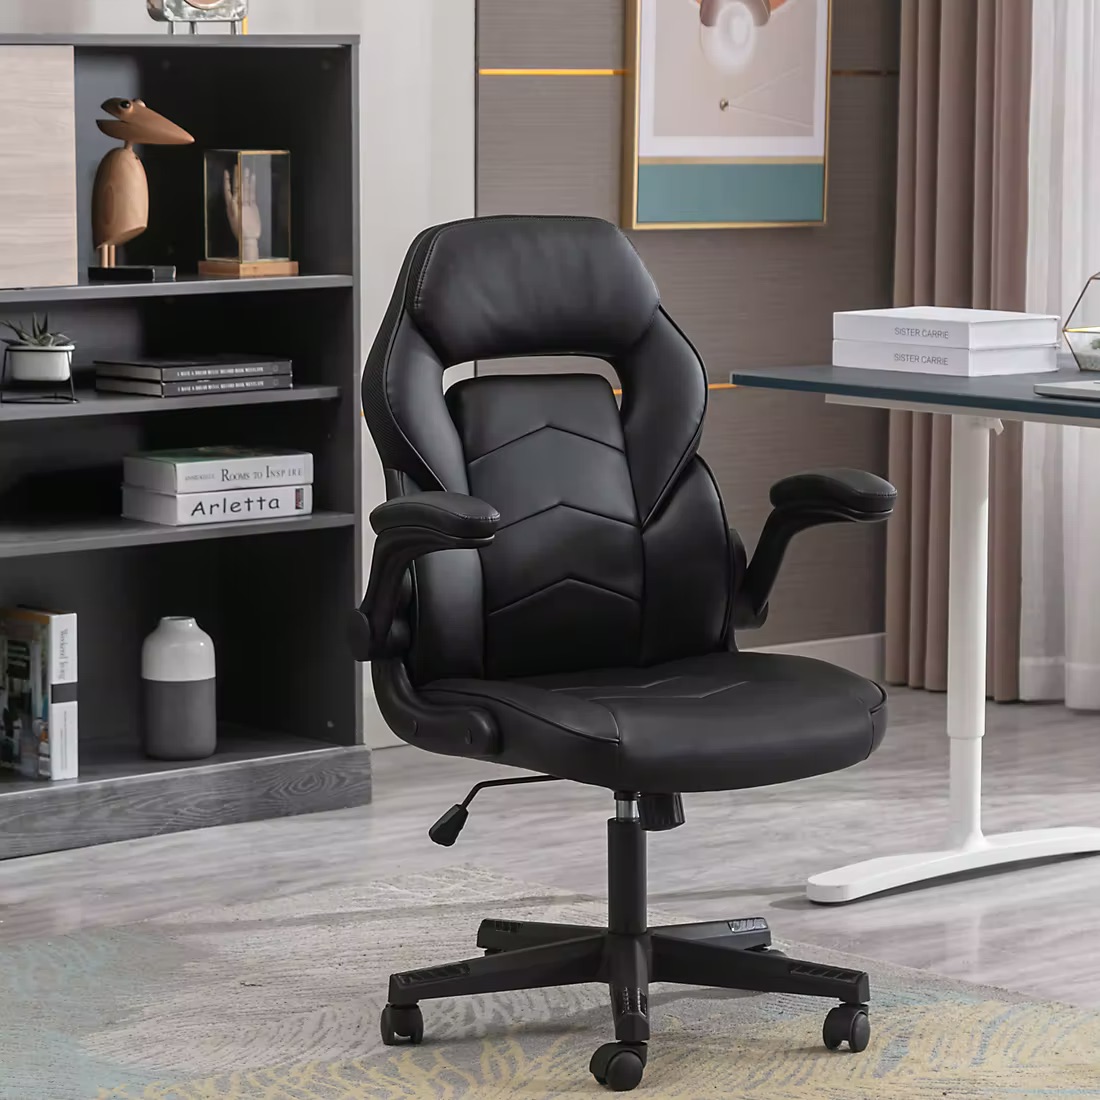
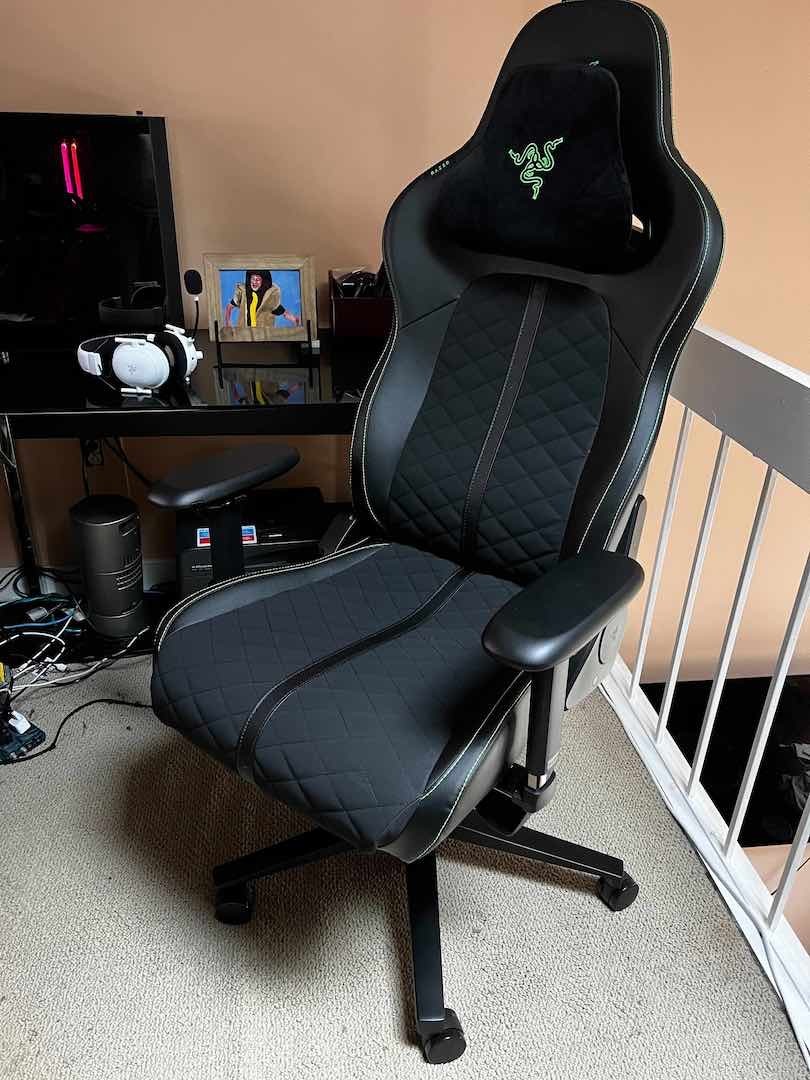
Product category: items_chair
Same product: no